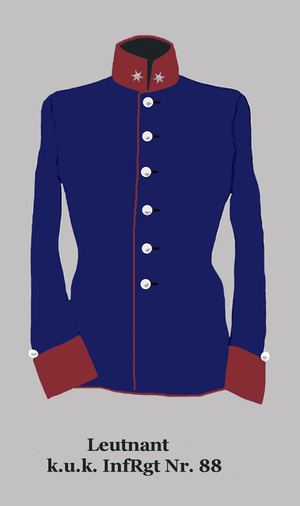
Sous-lieutenant du 88e régiment d'infanterie de l'armée Autriche-Hongroise (Régiment allmmande avec col droit en rouge-bordeaux et boutons en blanc